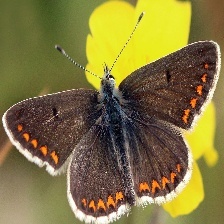
Species: BROWN ARGUS
Butterfly family (ImageNet category): lycaenid_butterfly